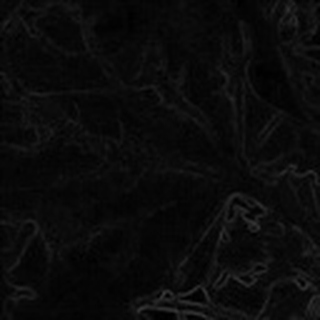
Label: cotton_bacterial_blight